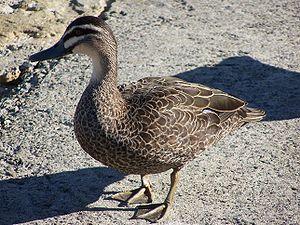
Le Canard à sourcils est une espèce d'oiseaux de la famille des Anatidae.